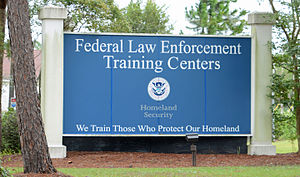
United States Marshals Service / Uddannelse & Træning / Basisuddannelse
U.S. Marshals bruger FLECT til træningsakademi
United States Marshals Service er en efterforskningstjeneste og forbundspoliti inden for U.S. Department of Justice. Tjenesten blev oprettet af George Washington i 1789 og er dermed den ældste føderale efterforskningstjeneste og forbundspolitienhed i USA.